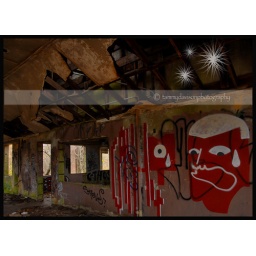
An abandoned building (one of many) out at the beach near Fort Tilden, The Rockaways.